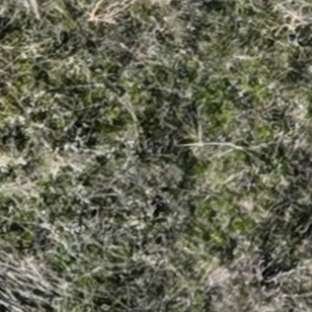
Month: october